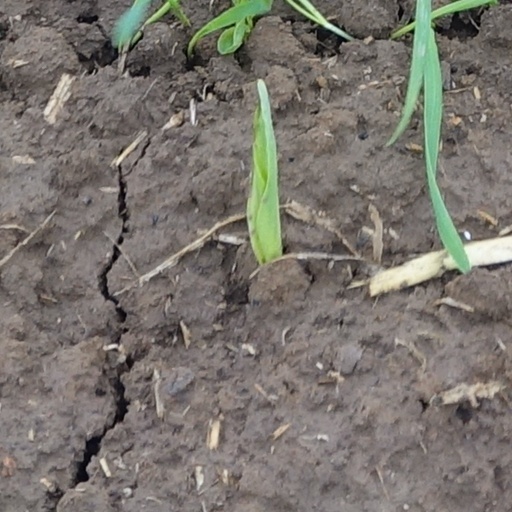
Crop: wheat